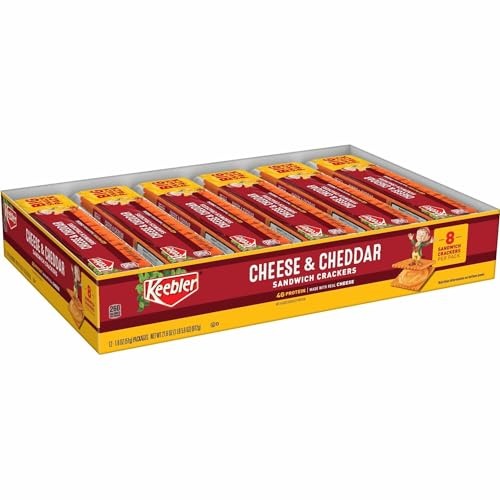
Item Name: Keebler Cheese and Cheddar Sandwich Crackers, Single Serve, 1.8 oz Packages (12 Count)
Bullet Point 1: NOTE : The expiration date is printed on the over wrap in the format MMDDY
Bullet Point 2: Keebler Sandwich Crackers with cheese crackers and cheddar filling are a satisfying snack anytime. Conveniently packaged for your busy lifestyle, it is easy to grab a pack and go
Bullet Point 3: Packed in 12 count trays of 8 count sleeves, Keebler Cheddar and Cheddar Sandwich Crackers are easy to display near cash register or snack section for anytime snacking
Bullet Point 4: Place near the soup and salad bar, near accompaniments, near checkout and in break rooms; This item is a good fit for Convenience Stores, Recreation, Lodging, Hospitals, Transportation, B&I, Colleges/Universities, Vending, Micromarkets, Caterers
Bullet Point 5: Today's busy, more frequent snackers seek portable, ready to eat solutions that satisfy their desire for flavor variety and engaging textures, like Keebler Cheese and Cheddar Sandwich Crackers
Bullet Point 6: Convenient, ready to eat sandwich crackers in 8 count sleeves, packaged for freshness and great taste, 12 sleeves per tray, 12 trays per case, 144 case count, (14.688 x 11.063 x 11.875) Inches
Bullet Point 7: Cheese Crackers
Bullet Point 8: Made With Real Cheddar Cheese
Bullet Point 9: Kosher
Value: 21.6
Unit: Ounce

Price: 11.64